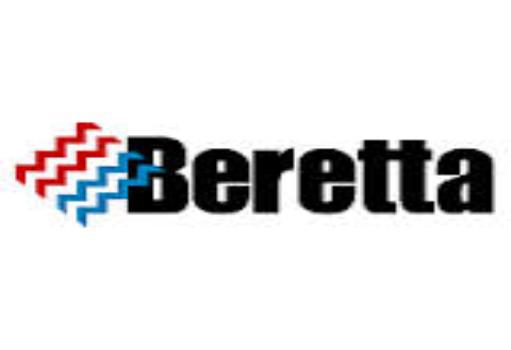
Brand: Beretta
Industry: Others